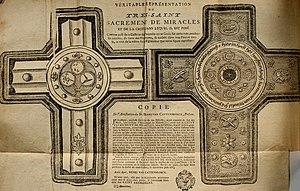
Le Sacrement du Miracle est un miracle eucharistique catholique qui a eu lieu au XIVe siècle à Bruxelles. Selon la légende, du sang aurait coulé d'hosties consacrées, qui auraient été dérobées par des Juifs dans une chapelle, et poignardées par ceux-ci le vendredi saint 1370 à la Synagogue. À la suite de cela, six membres de la communauté juive de Bruxelles ont été accusés de profanation du Saint-Sacrement, et exécutés sur le bûcher.